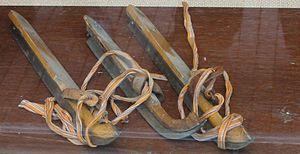
-20 000 : Les premiers patins à glace sont constitués d'os de bœuf amincis, polis, percés de deux trous pour permettre la fixation et qui étaient utilisés comme moyen de locomotion. Leur longueur était d'environ 60 centimètres.
Le patinage artistique est un sport ainsi qu'une démonstration d'art exécuté sur la glace qui améliore les qualités physiques et développe la sensibilité artistique avec des patins à lames.